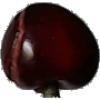
Label: Cherry 1